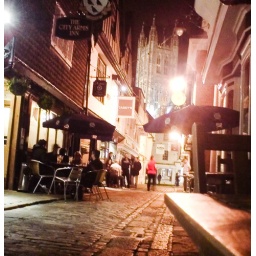
night life at Canterbury. As in matrix, there is always a red dress